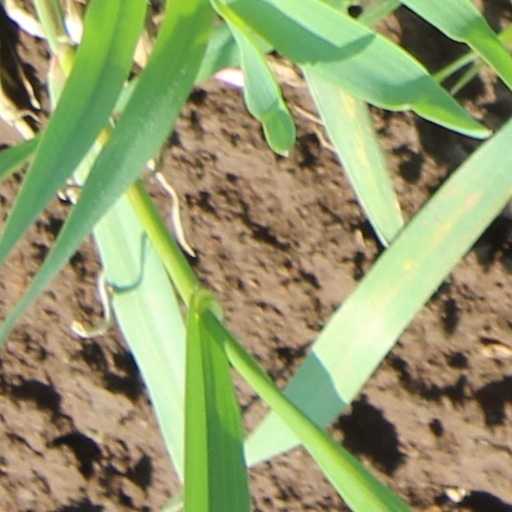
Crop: wheat